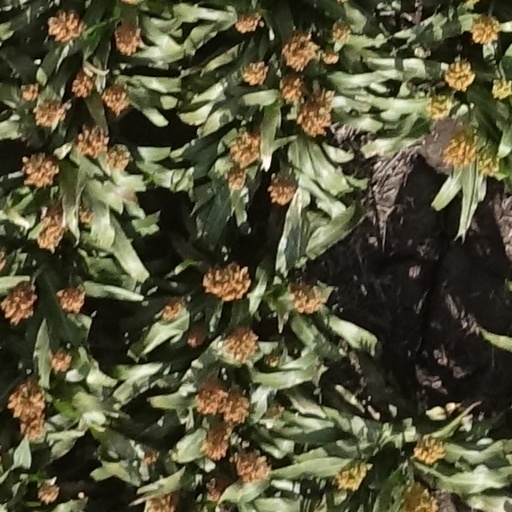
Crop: sorghum